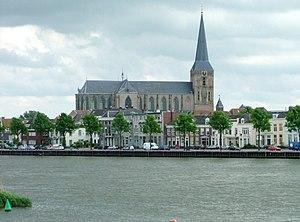
Kampen est une commune et ville de la province d'Overijssel, dans les Pays-Bas. Elle compte 49 137 habitants. Fondée en 1286 la ville fit partie de la puissante Ligue hanséatique des villes du nord de l'Europe.. Elle fut réunie aux Provinces-Unies en 1578.
L'Overijssel est une province des Pays-Bas, située à l'est du pays. Son chef-lieu est Zwolle. La rivière de l'IJssel, dont elle tire son nom, forme en grande partie la frontière naturelle avec la province de la Gueldre.